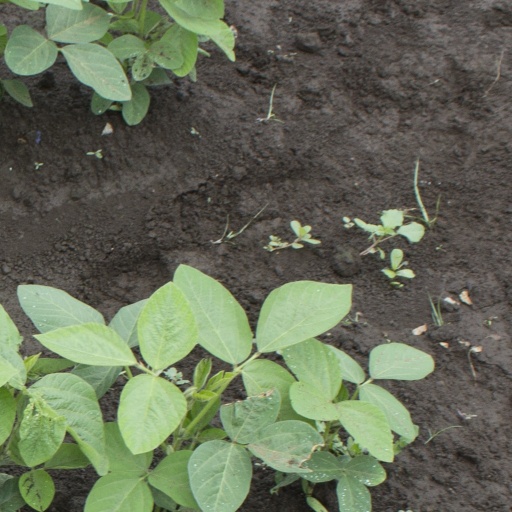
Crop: soybean